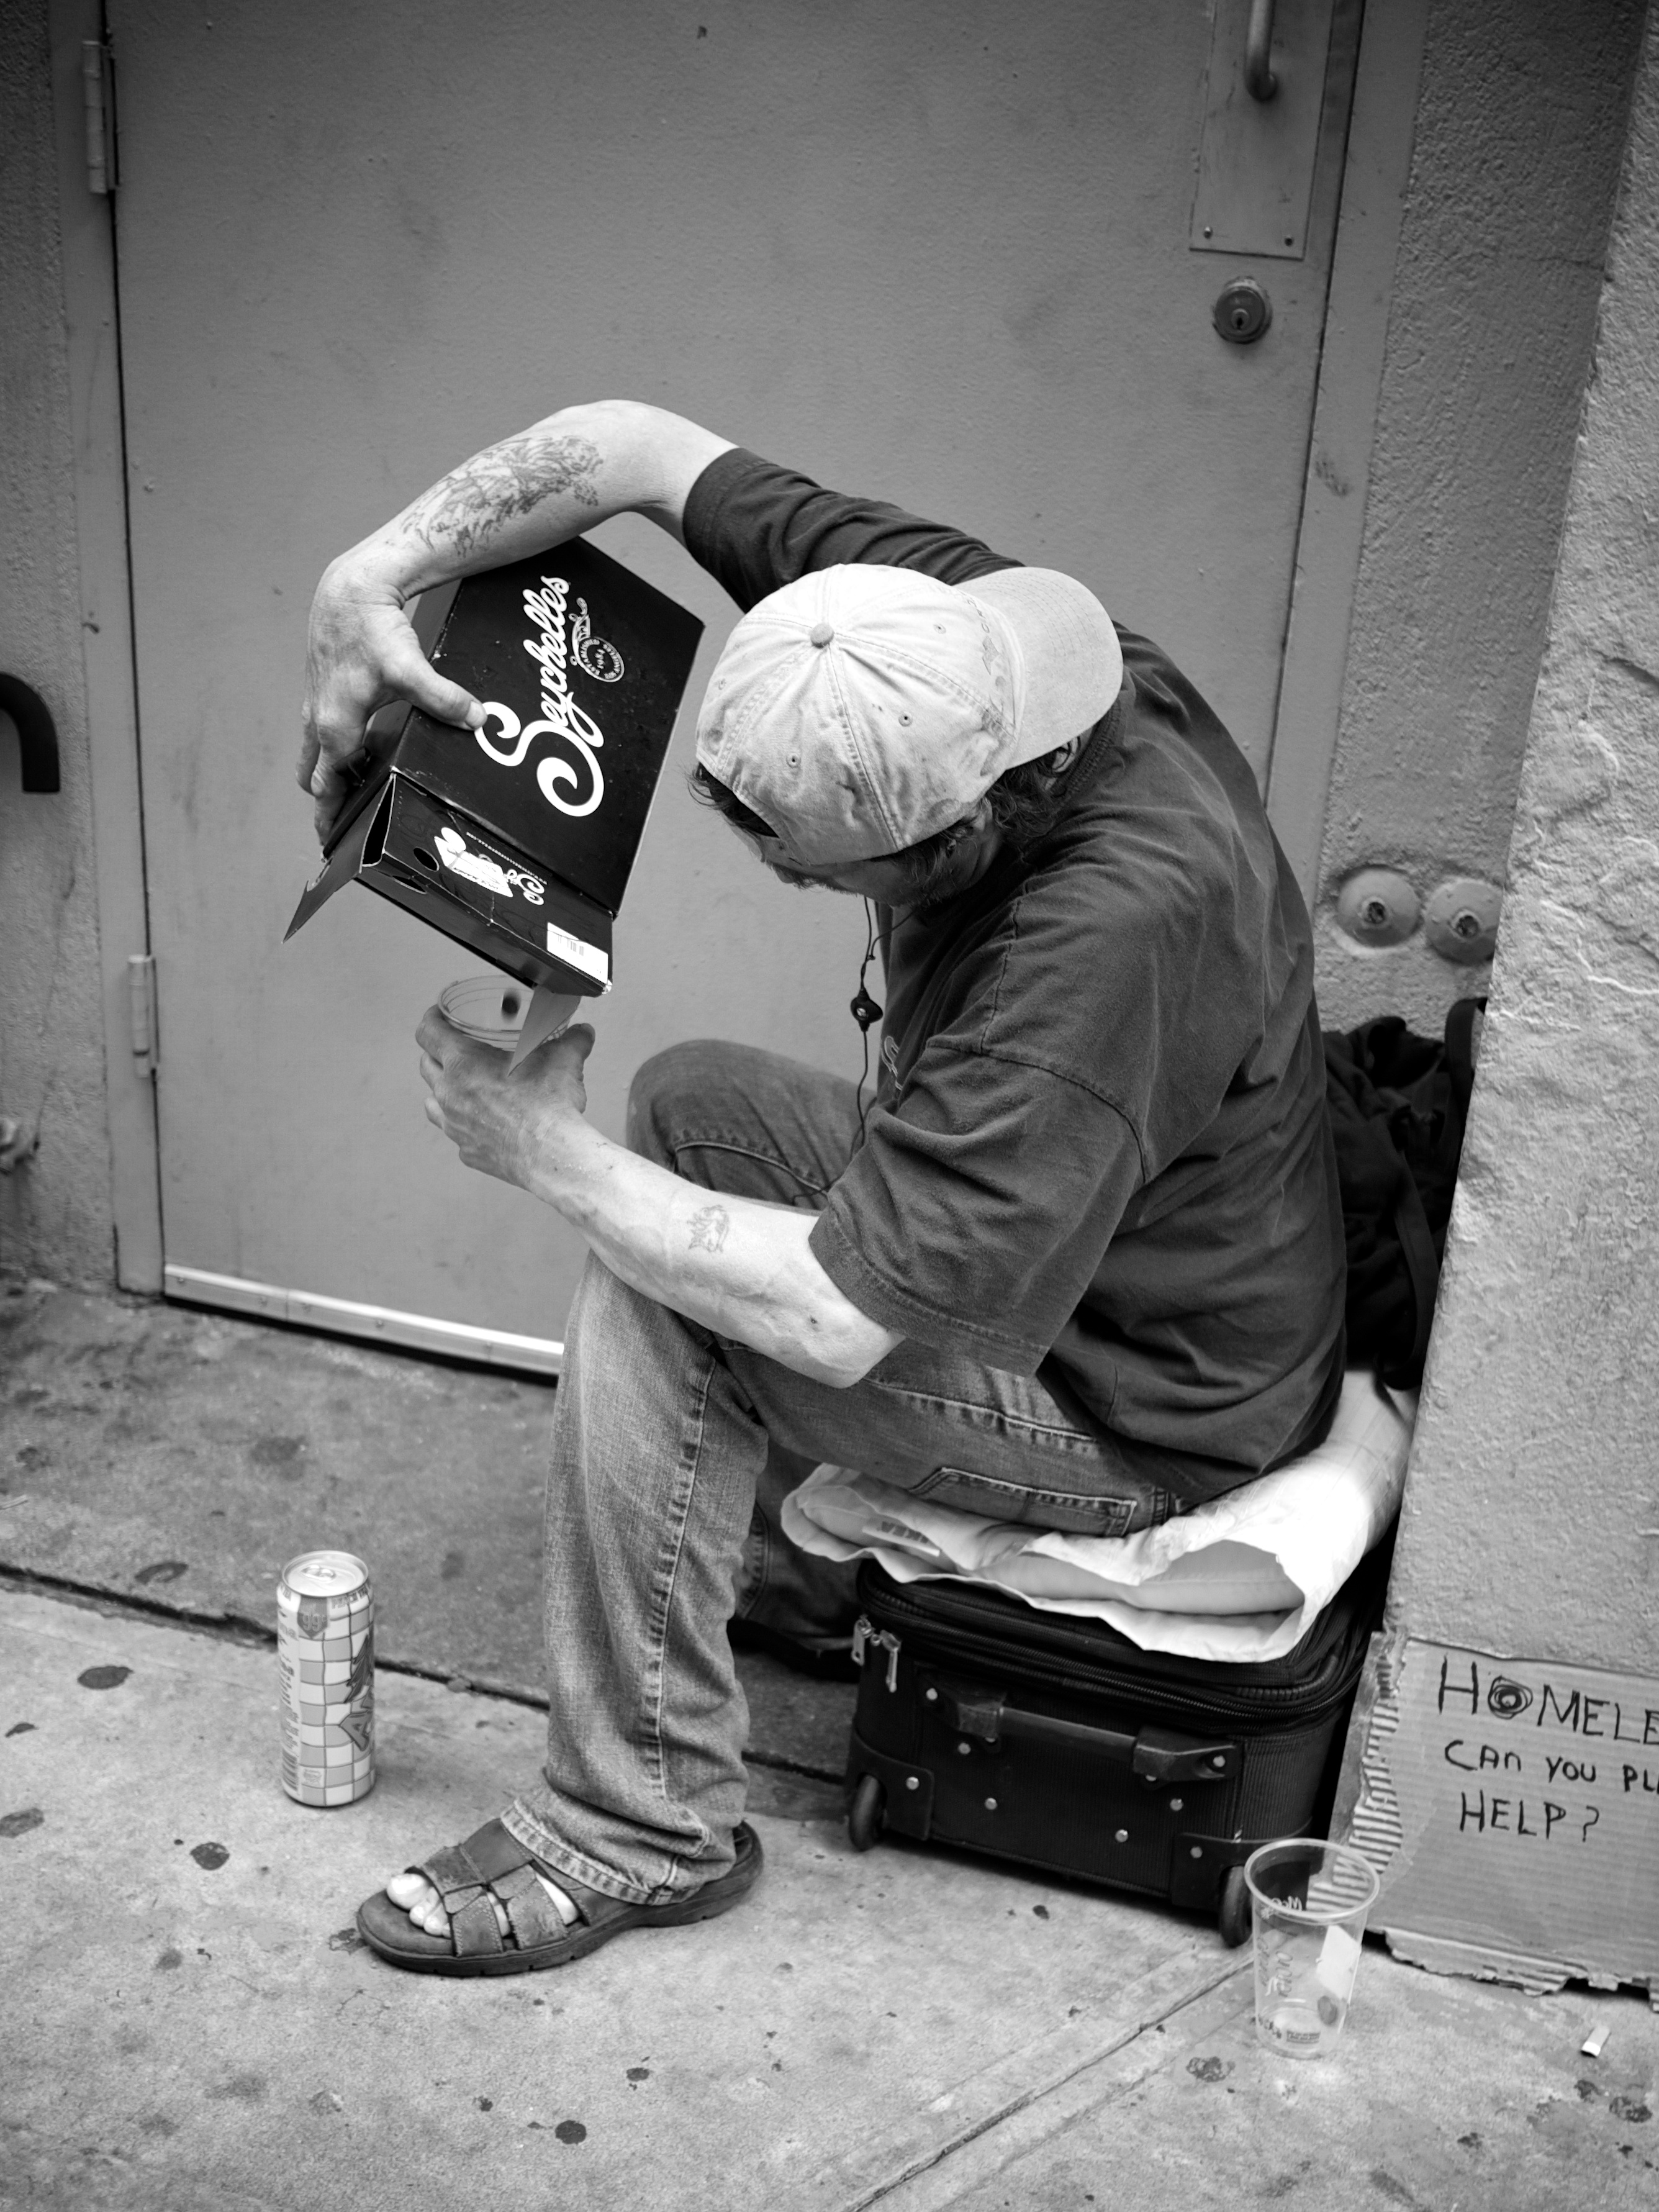
black and white, road, white, street, photography, ebook, training, black, monochrome, streetphotography, flickr, thomas, video, olympus, photograph, omd, fuji, leica, monochrom, leuthard, hcb, thomasleuthard, monochrome photography, human positions